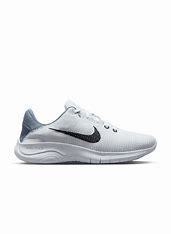
Brand: Nike
Model: Flex Experience Run 11 Next Nature